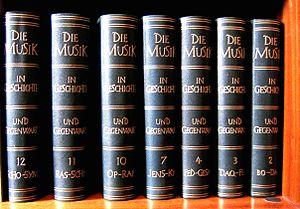
Quelques-uns des tomes de l'encyclopédie allemande
Die Musik in Geschichte und Gegenwart est la plus vaste et complète encyclopédie de la musique de langue allemande, et une des références de la musique occidentale. Seul le New Grove Dictionary of Music and Musicians lui est comparable par la taille et les objectifs. L'encyclopédie est publiée par Bärenreiter et Metzler.